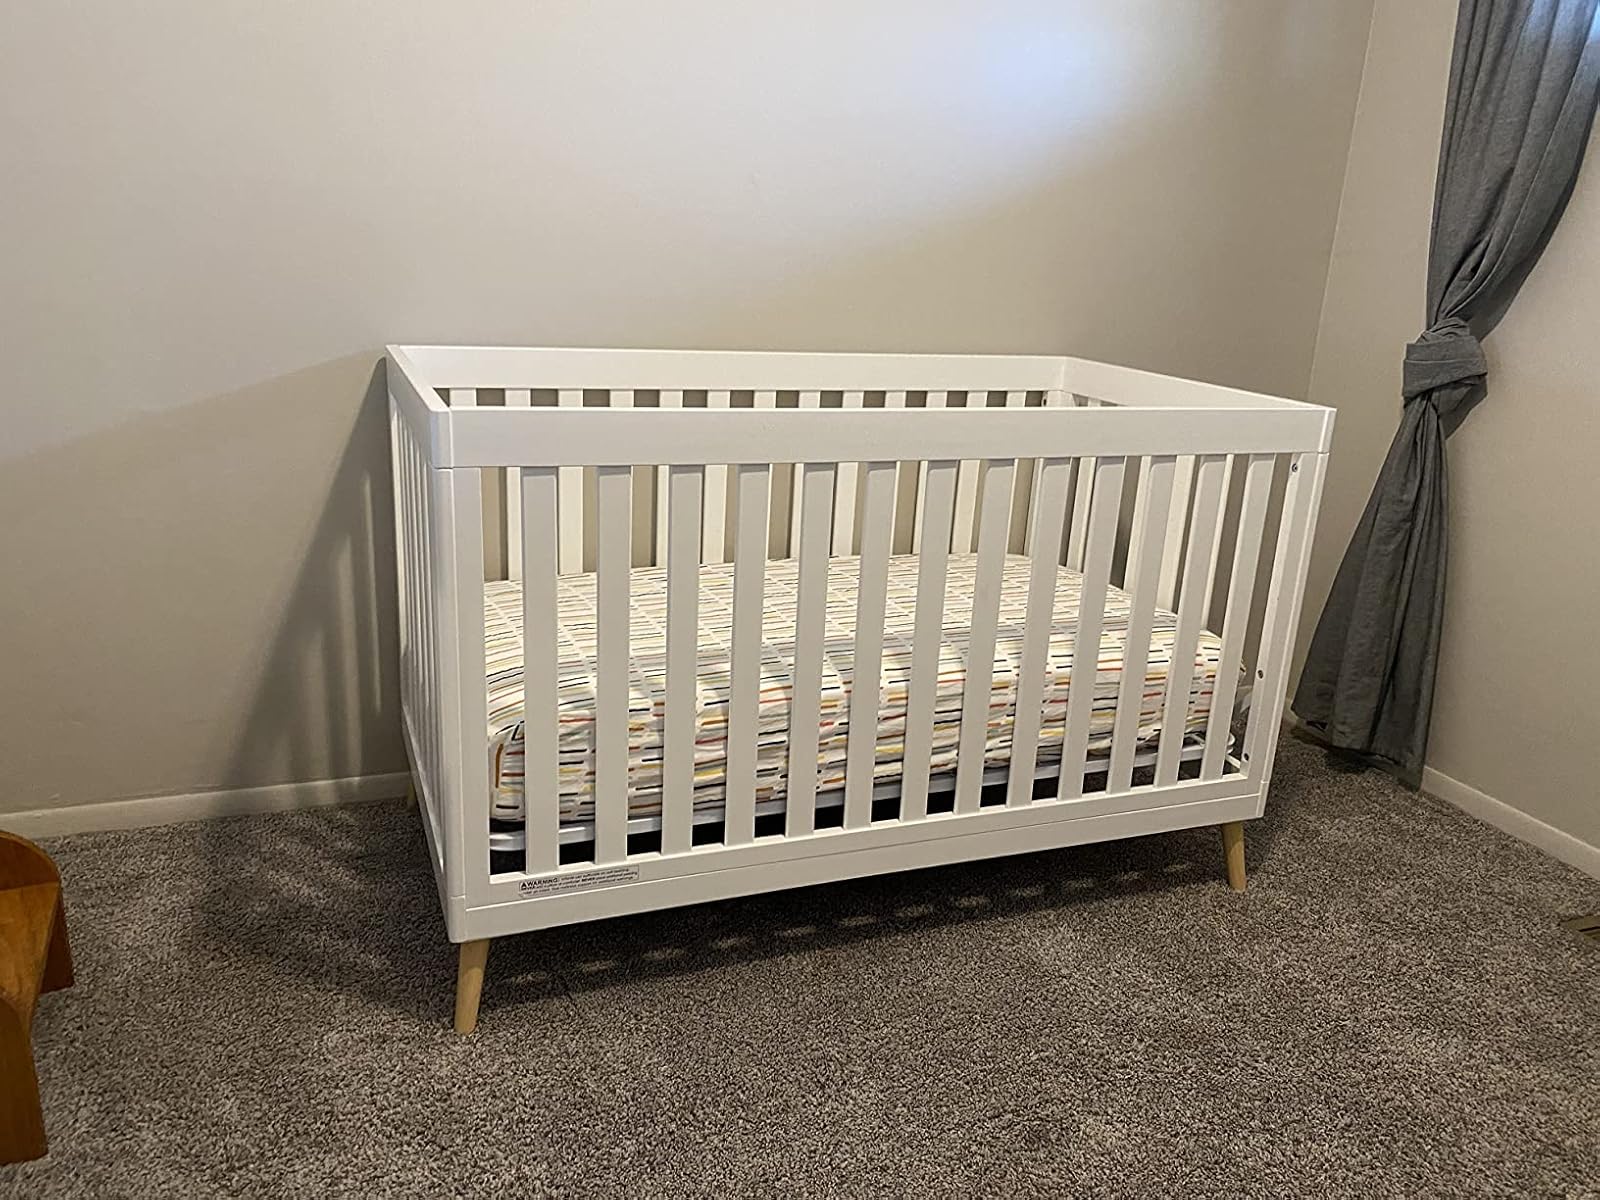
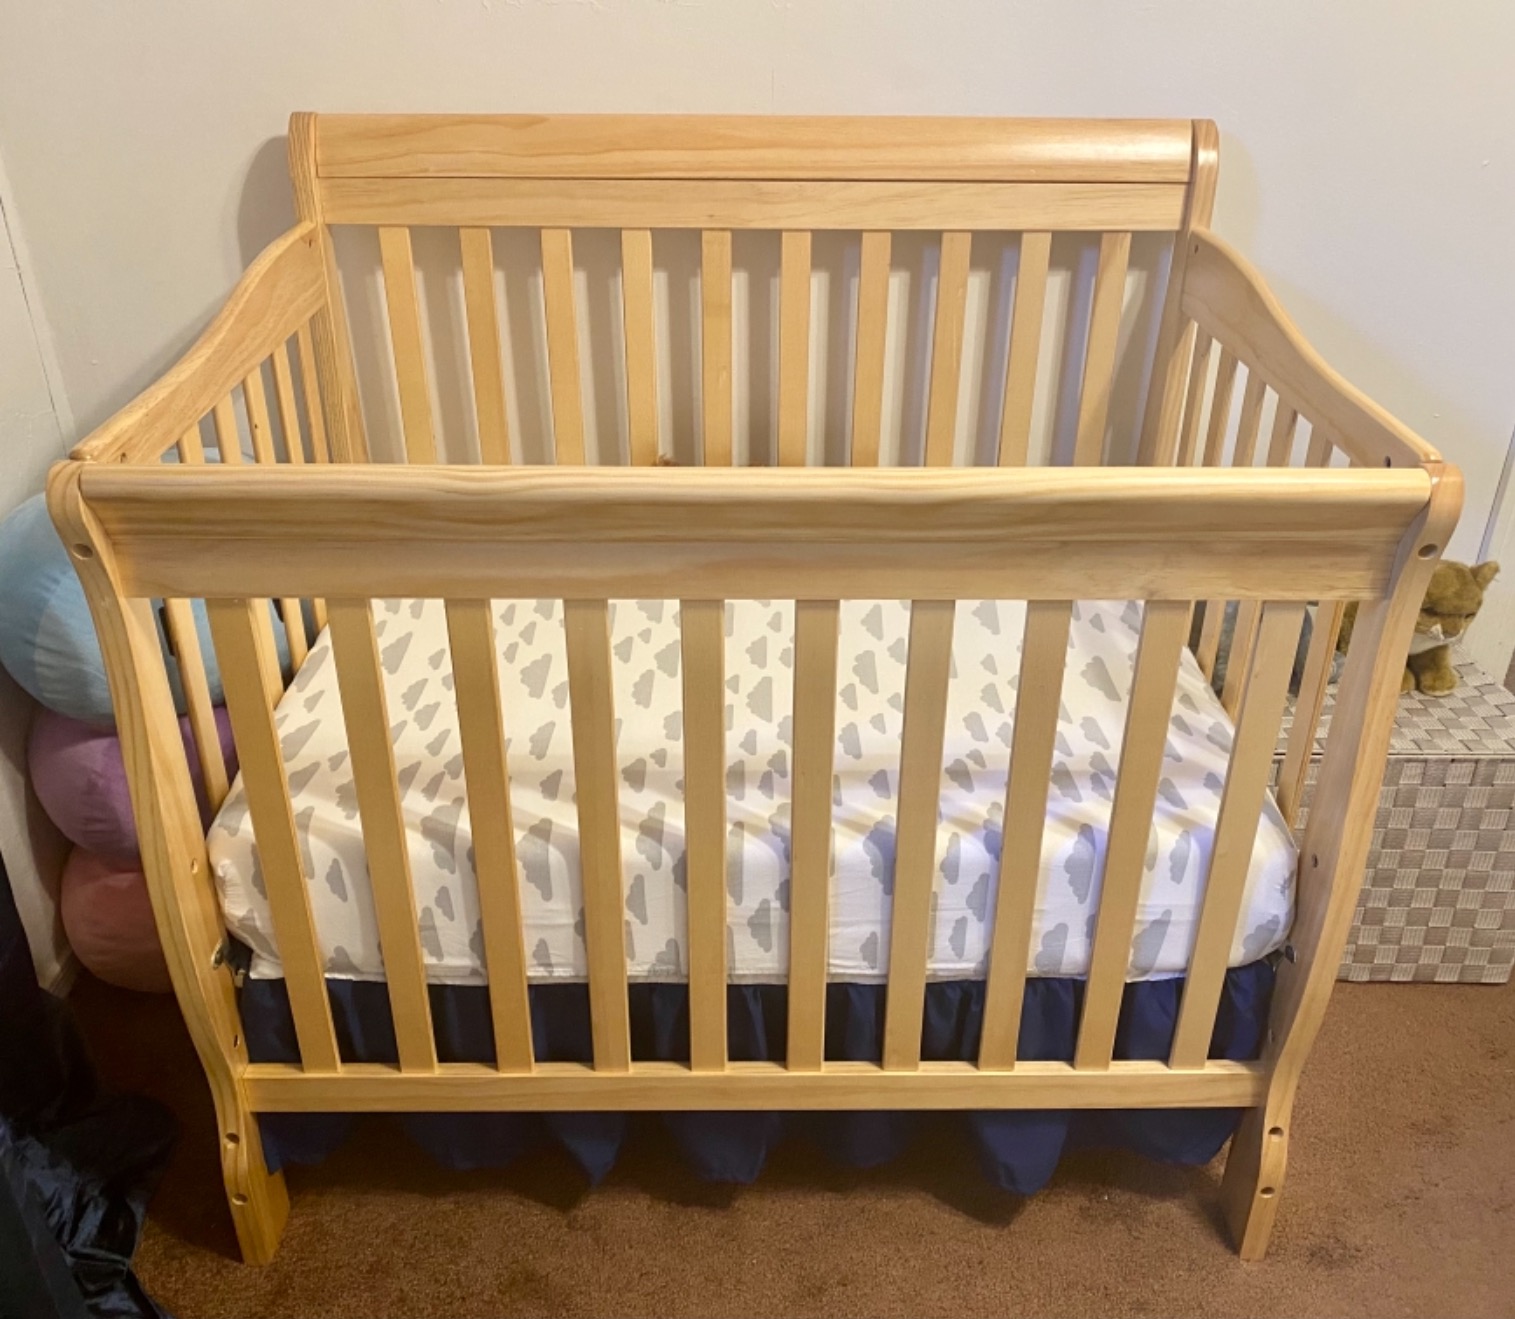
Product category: products_crib
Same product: no